Petrus Albinus

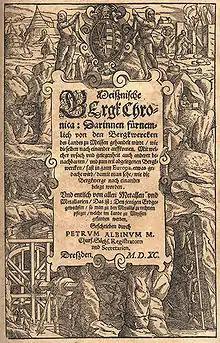
Title page of "Meißnischen Bergk-Chronica", 1590

Petrus Albinus (German name: Peter von Weiße; 1543–1598) was a professor at Wittenberg in Germany and is known as the father of Saxon historiography.